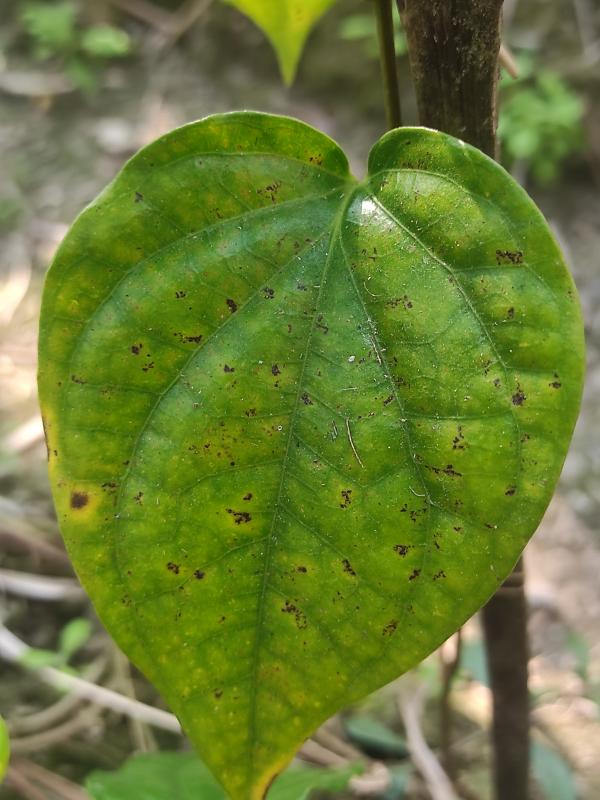
Label: Fungal_Brown_Spot_Disease